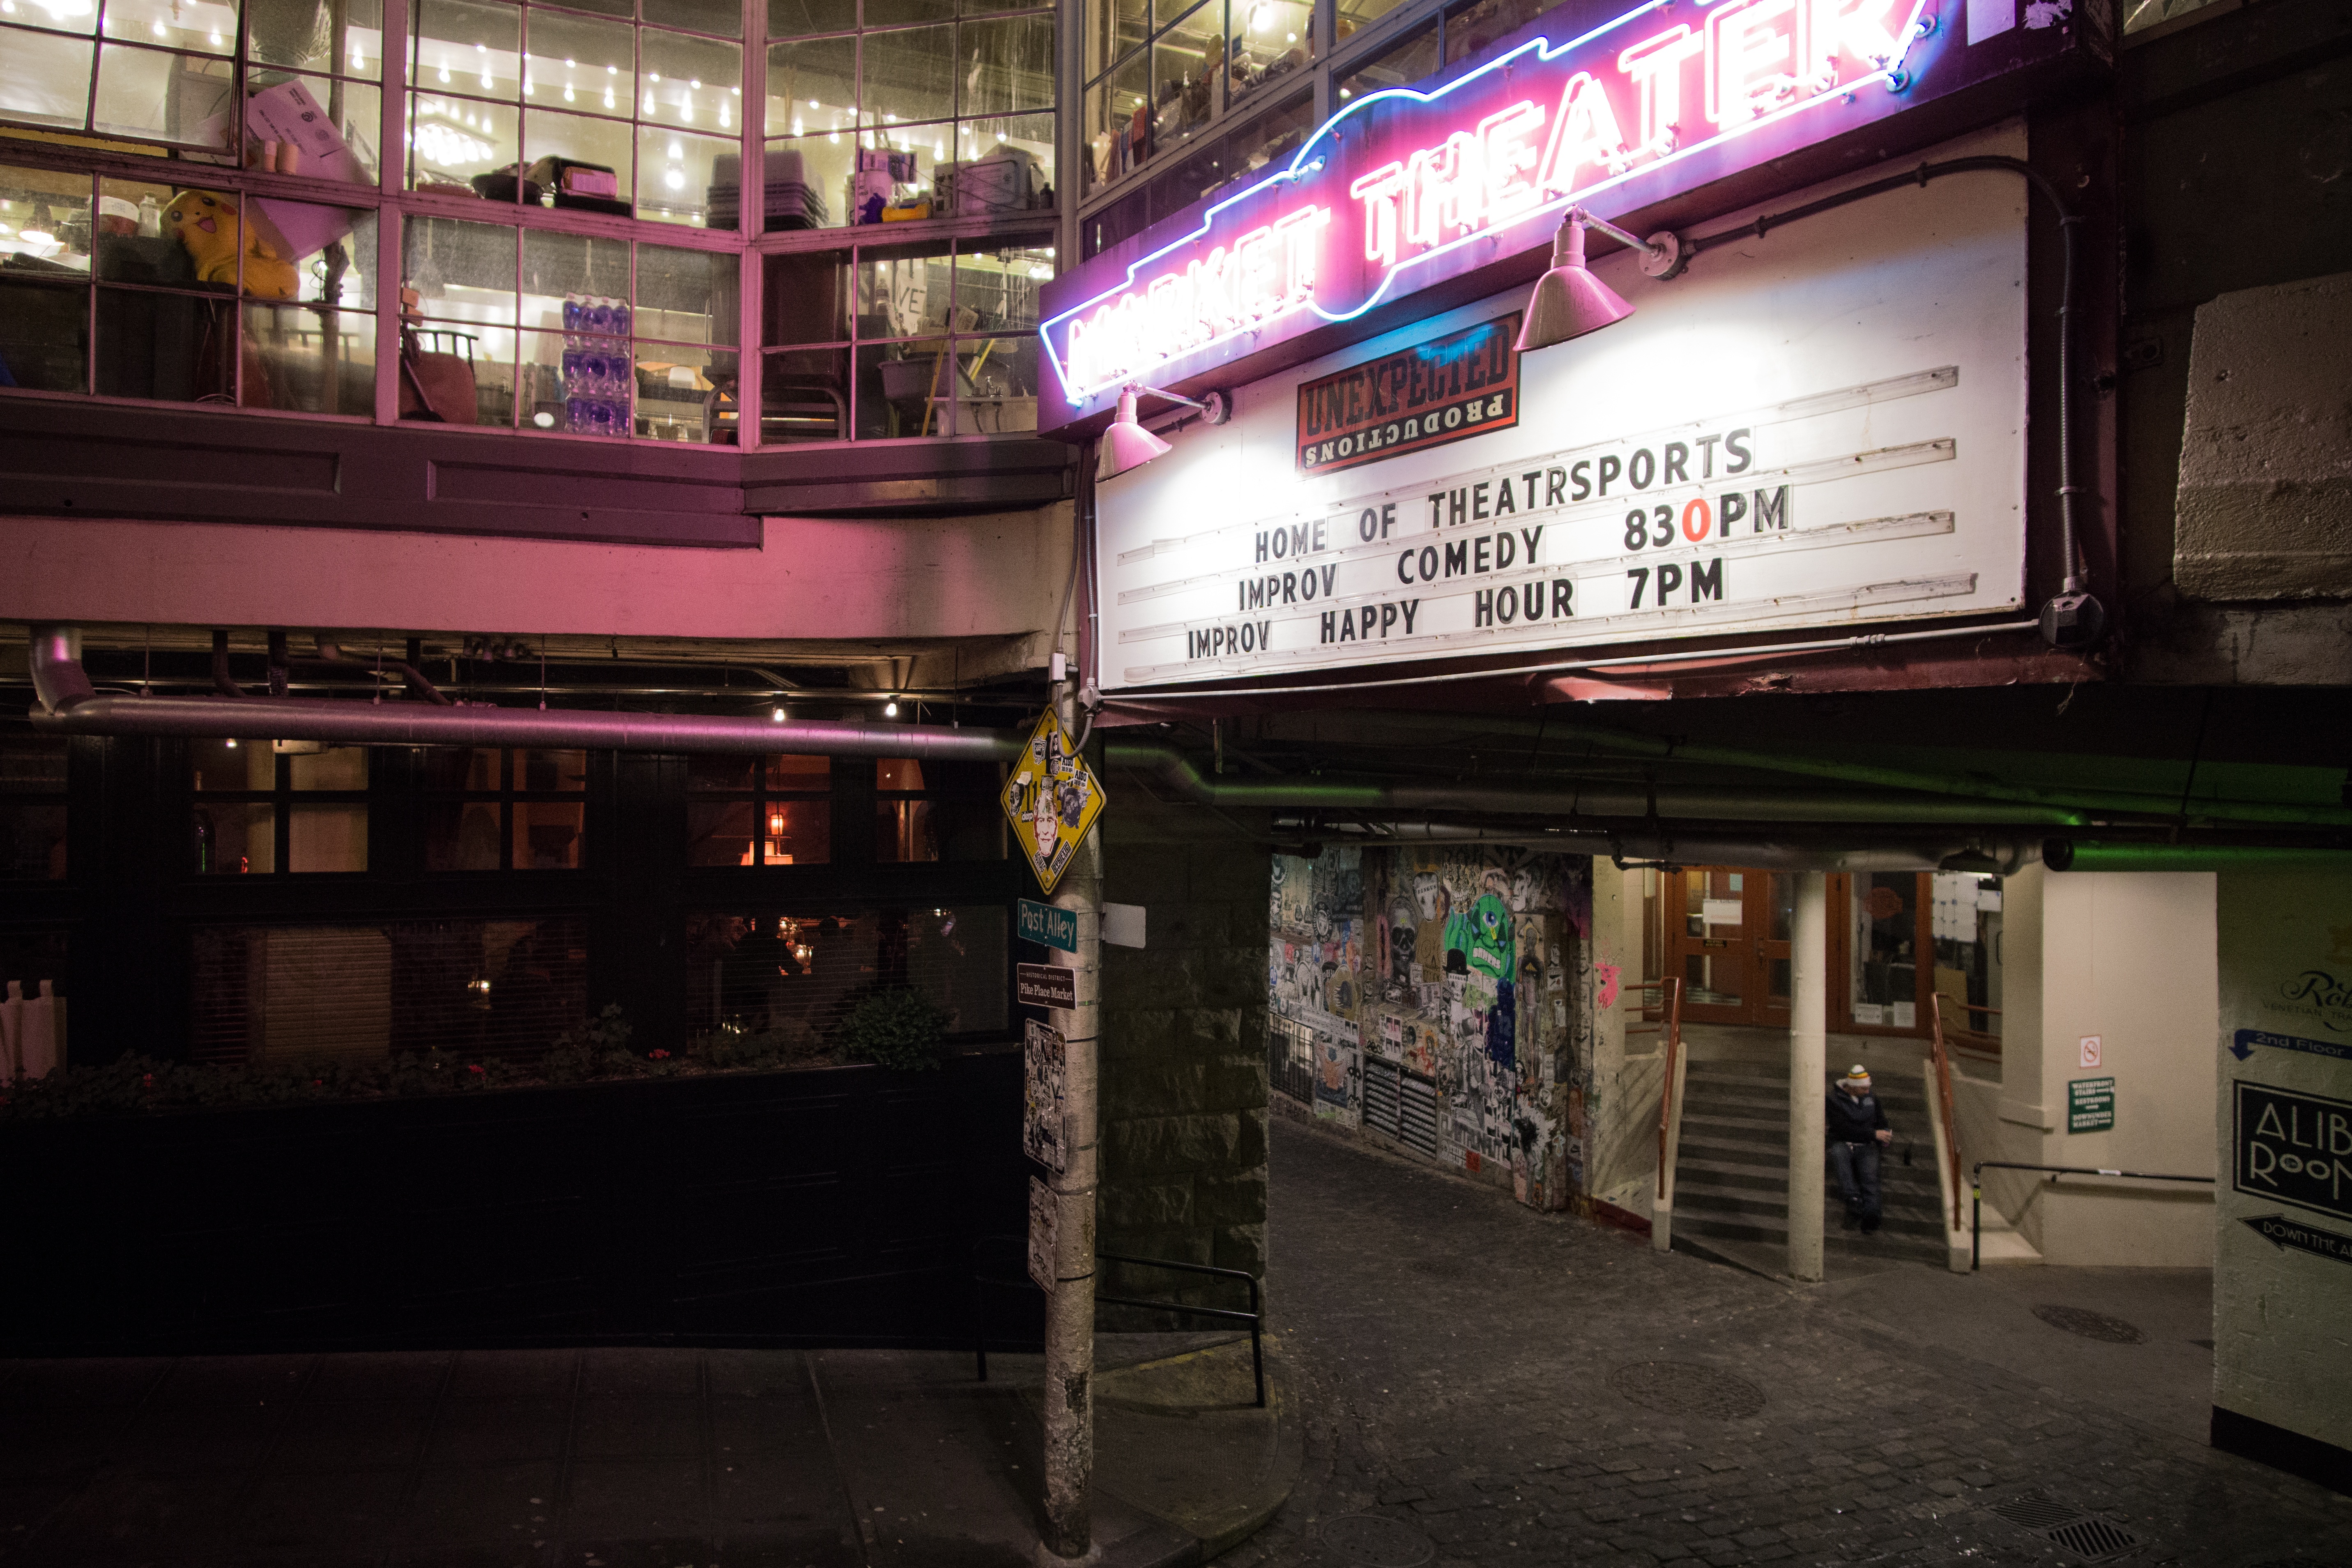
road, street, night, restaurant, city, travel, bar, public transport, urban area